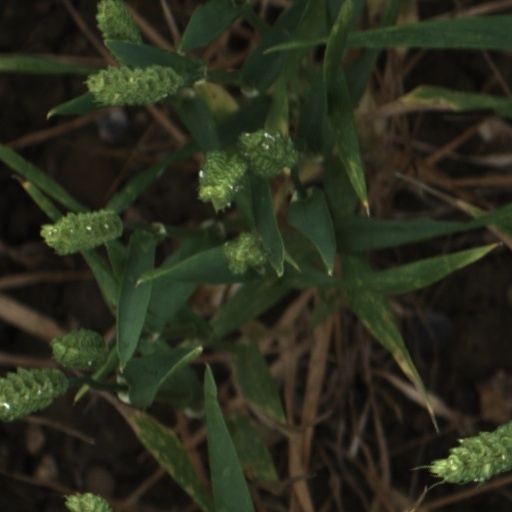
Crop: wheat